Oregon Coast

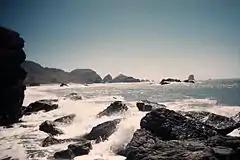
Waves crashing on rocks on the South Coast

The South Coast region, which extends from Reedsport to the California border, is distinct from the North and Central Coast regions because of its mountainous nature, due to tectonic uplift and terrane accretion in ancient times. Much of the coastline in this region is made up of sea cliffs and miles of beaches. Among the landscape of the region exists the Oregon Dunes. There are seven incorporated cities on the south coast: Reedsport, North Bend, Coos Bay, Bandon, Port Orford, Gold Beach, and Brookings. Cape Blanco, which is approximately north of Port Orford, is the westernmost point in Oregon. Cape Blanco extends further west than any point of land in the contiguous United States (lower 48 states) except Cape Alava, in Washington. Though the landforms of the region are relatively consistent, the South Coast shows a change in ecology. It is in this region that the western redcedar and Sitka spruce forests give way to the more southerly coast redwood, Port Orford cedar, and Douglas-fir forests, which also include the northern extent of Oregon Myrtle trees (aka California Bay Laurel).